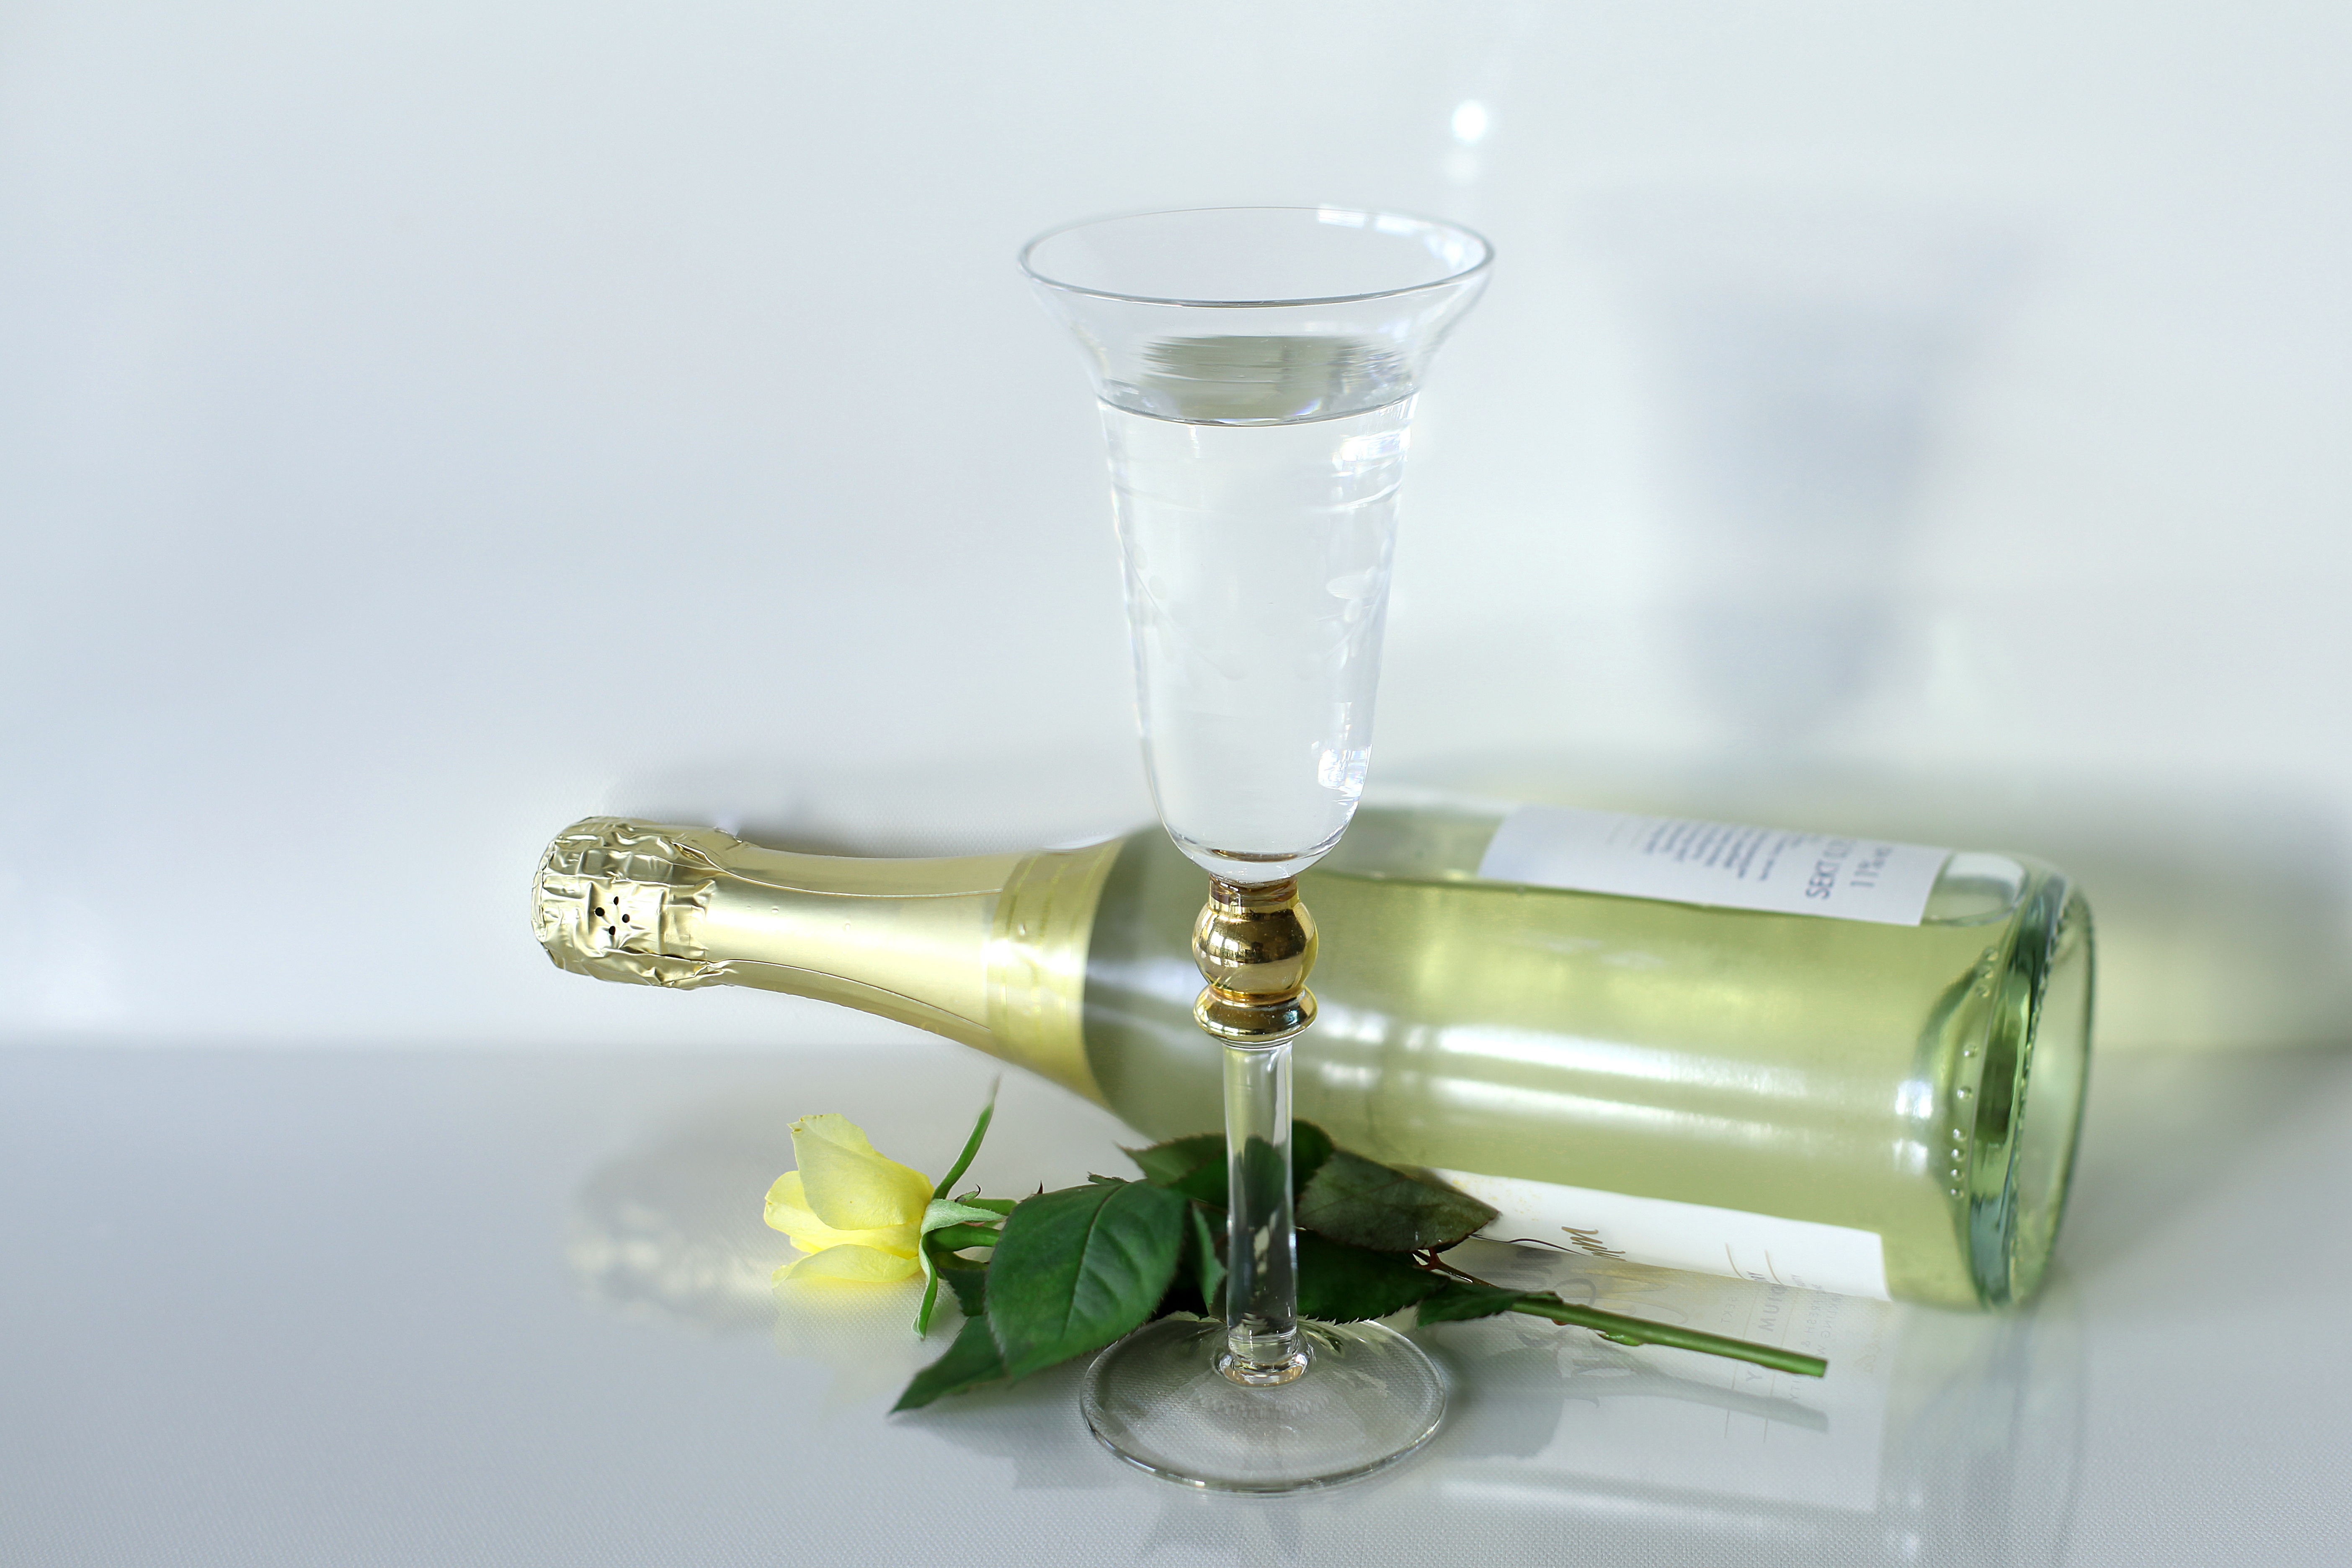
wine, glass, rose, drink, bottle, lighting, wine bottle, happy, champagne, luck, prost, new year's day, prosecco, distilled beverage, bottle of sparkling wine